Strength training

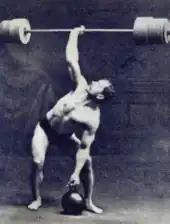
Arthur Saxon performing a Two Hands Anyhow with an early kettlebell and plate-loaded barbell

The genealogy of lifting can be traced back to the beginning of recorded history where humanity's fascination with physical abilities can be found among numerous ancient writings. In many prehistoric tribes, they would have a big rock they would try to lift, and the first one to lift it would inscribe their name into the stone. Such rocks have been found in Greek and Scottish castles. Progressive resistance training dates back at least to Ancient Greece, when legend has it that wrestler Milo of Croton trained by carrying a newborn calf on his back every day until it was fully grown. Another Greek, the physician Galen, described strength training exercises using the halteres (an early form of dumbbell) in the 2nd century.